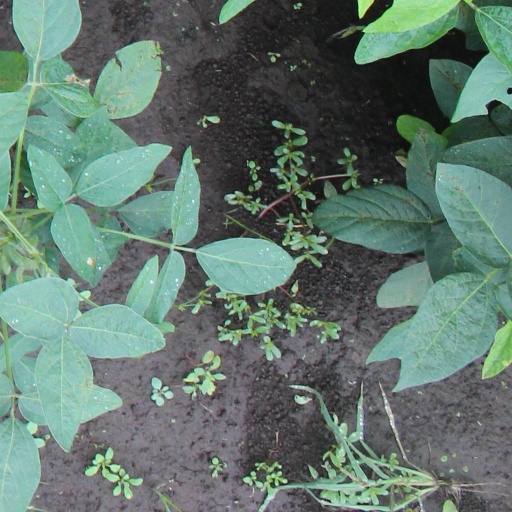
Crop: soybean